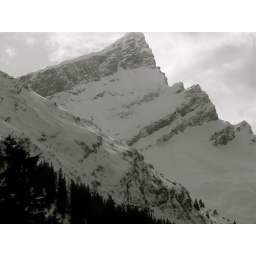
black and white of a peak in the swiss alps.